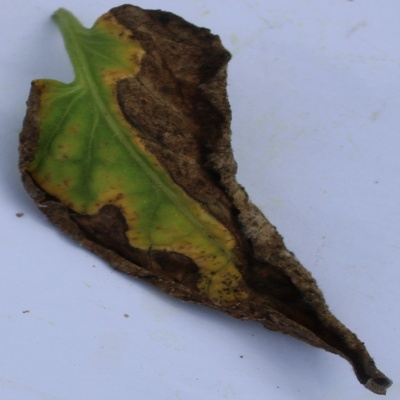
Crop: Tomato
Condition: leaf blight